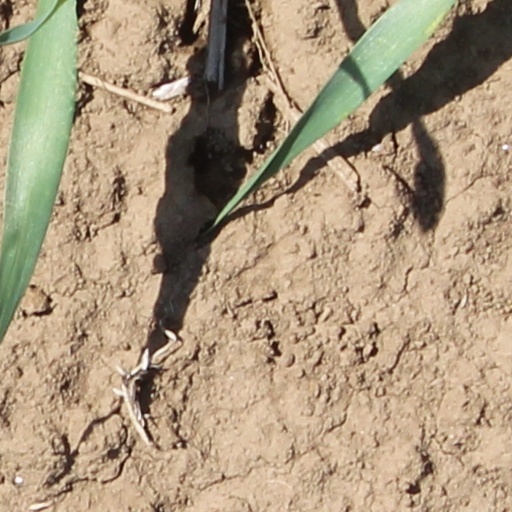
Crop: wheat